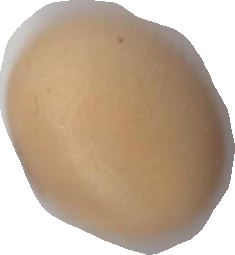
Variety: Anjasmoro